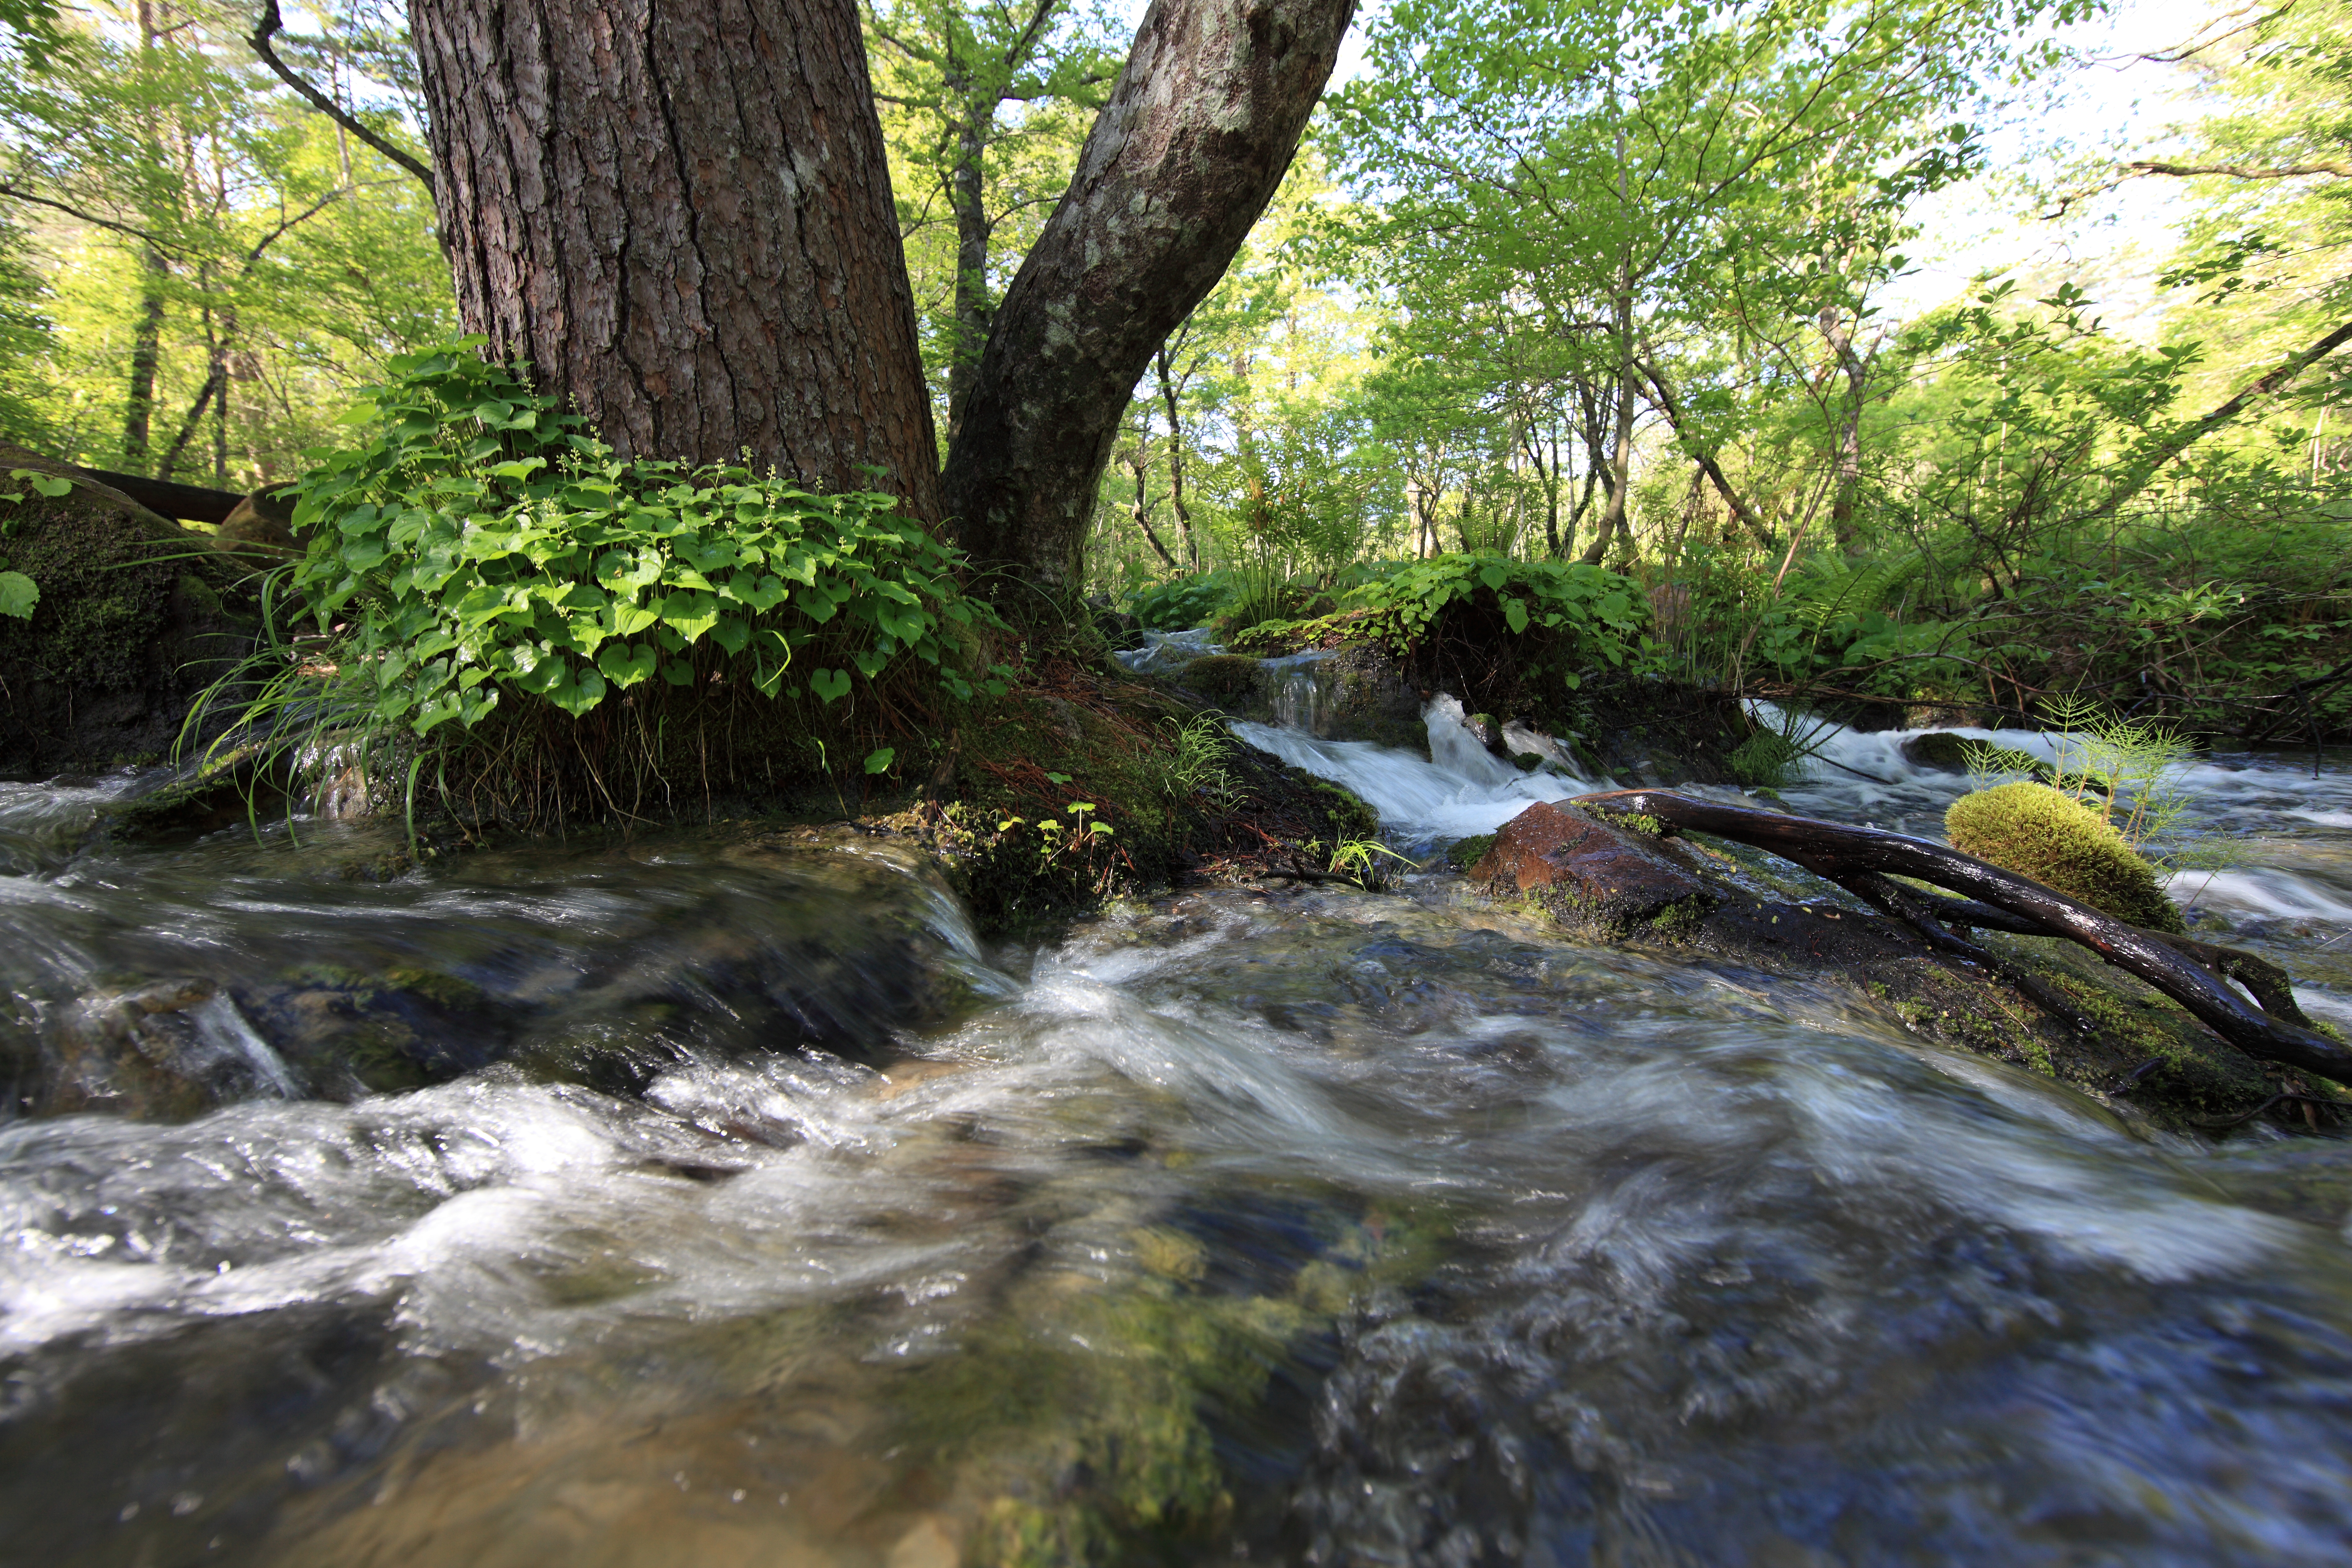
tree, water, forest, creek, swamp, wilderness, trail, river, stream, high, rapid, body of water, cool image, 5d, hires, markii, water feature, watercourse, hi, res, resolution, fukushima, goshikinuma, yamagun, landform, geographical feature